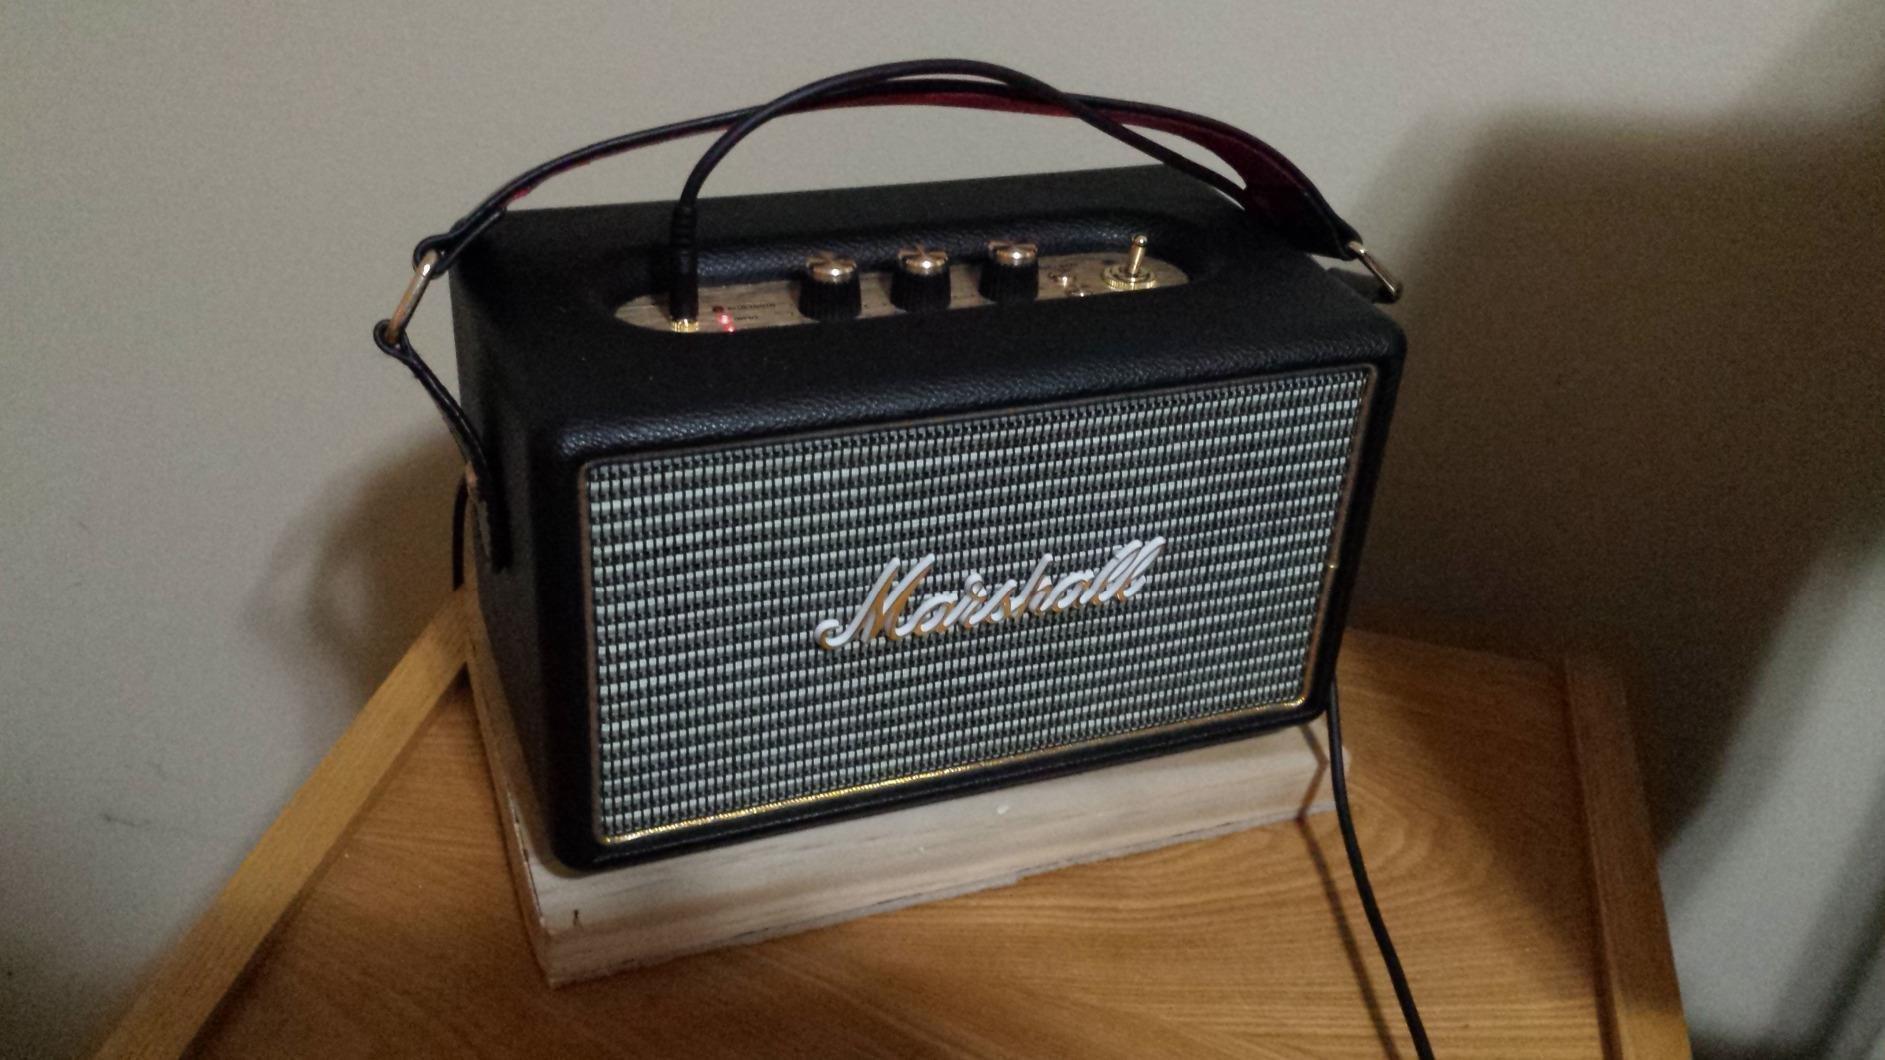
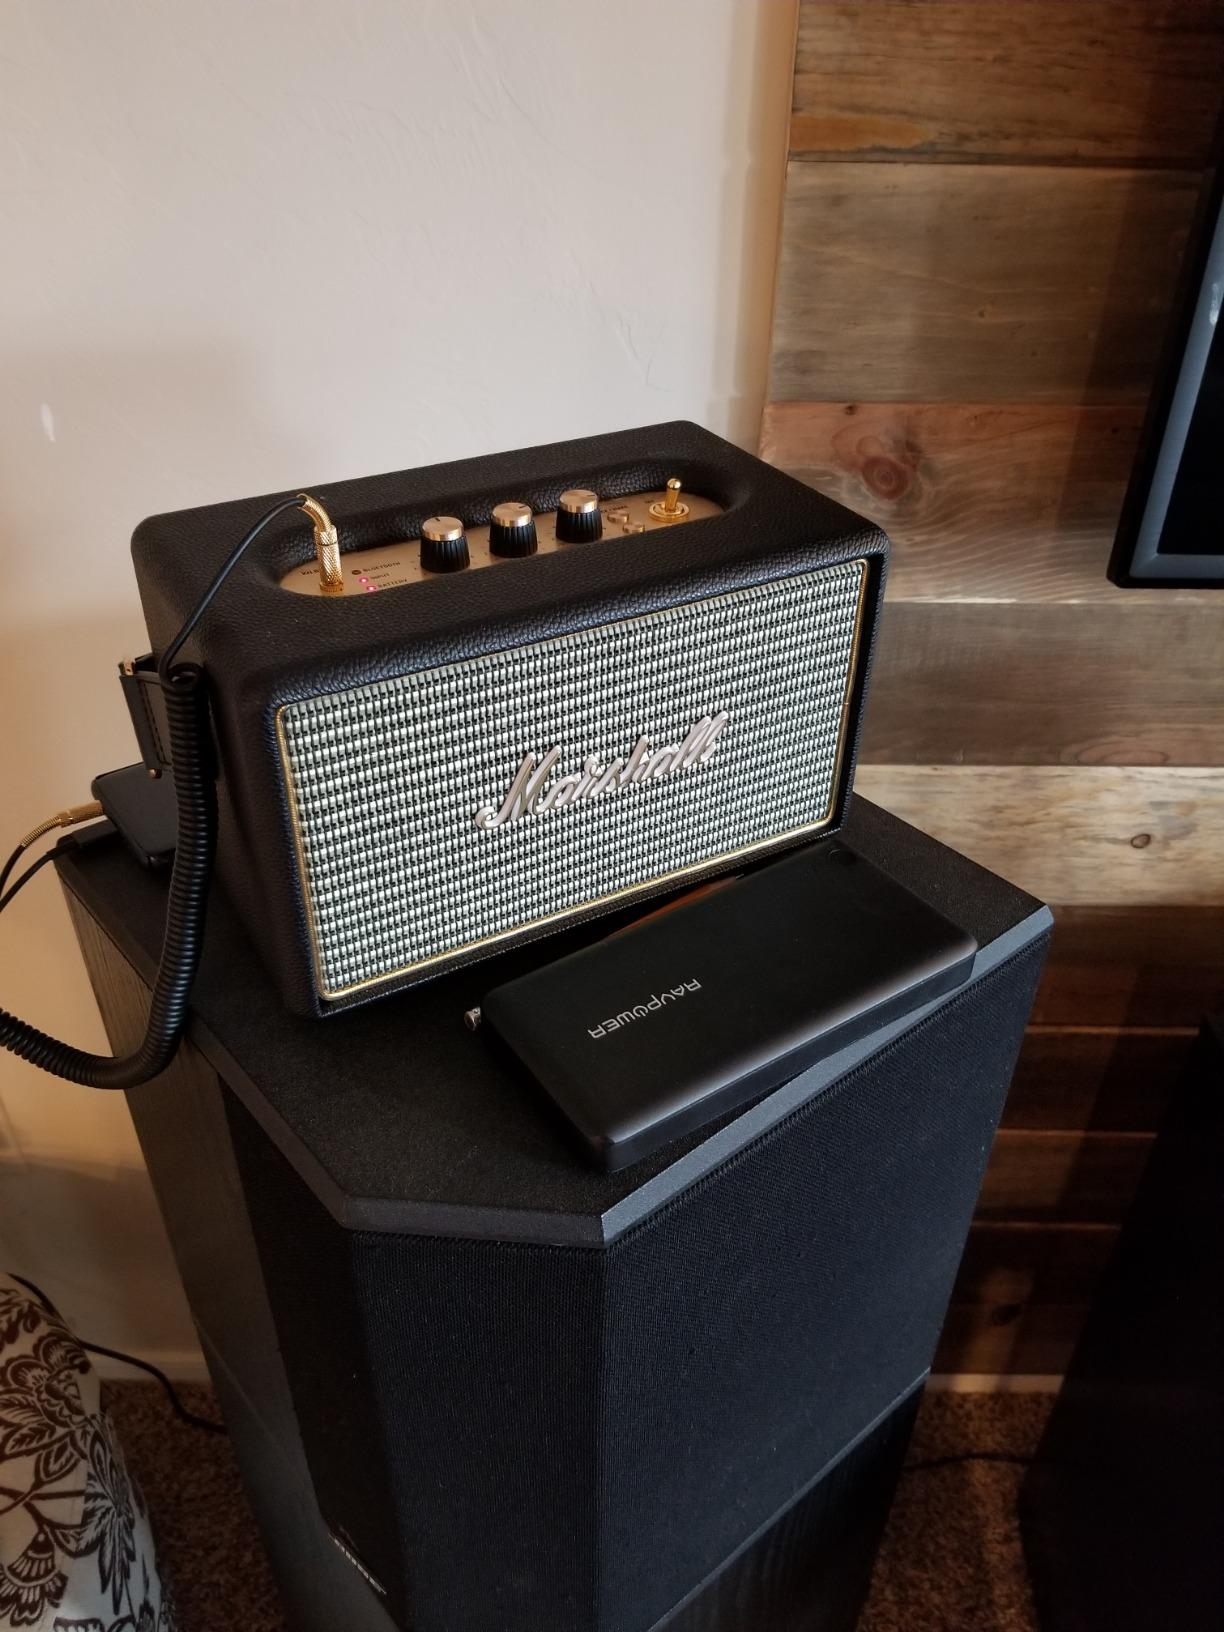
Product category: speaker
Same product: yes